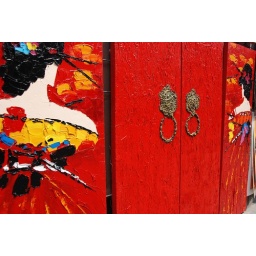
Painting of woman and red door handles in Beijing